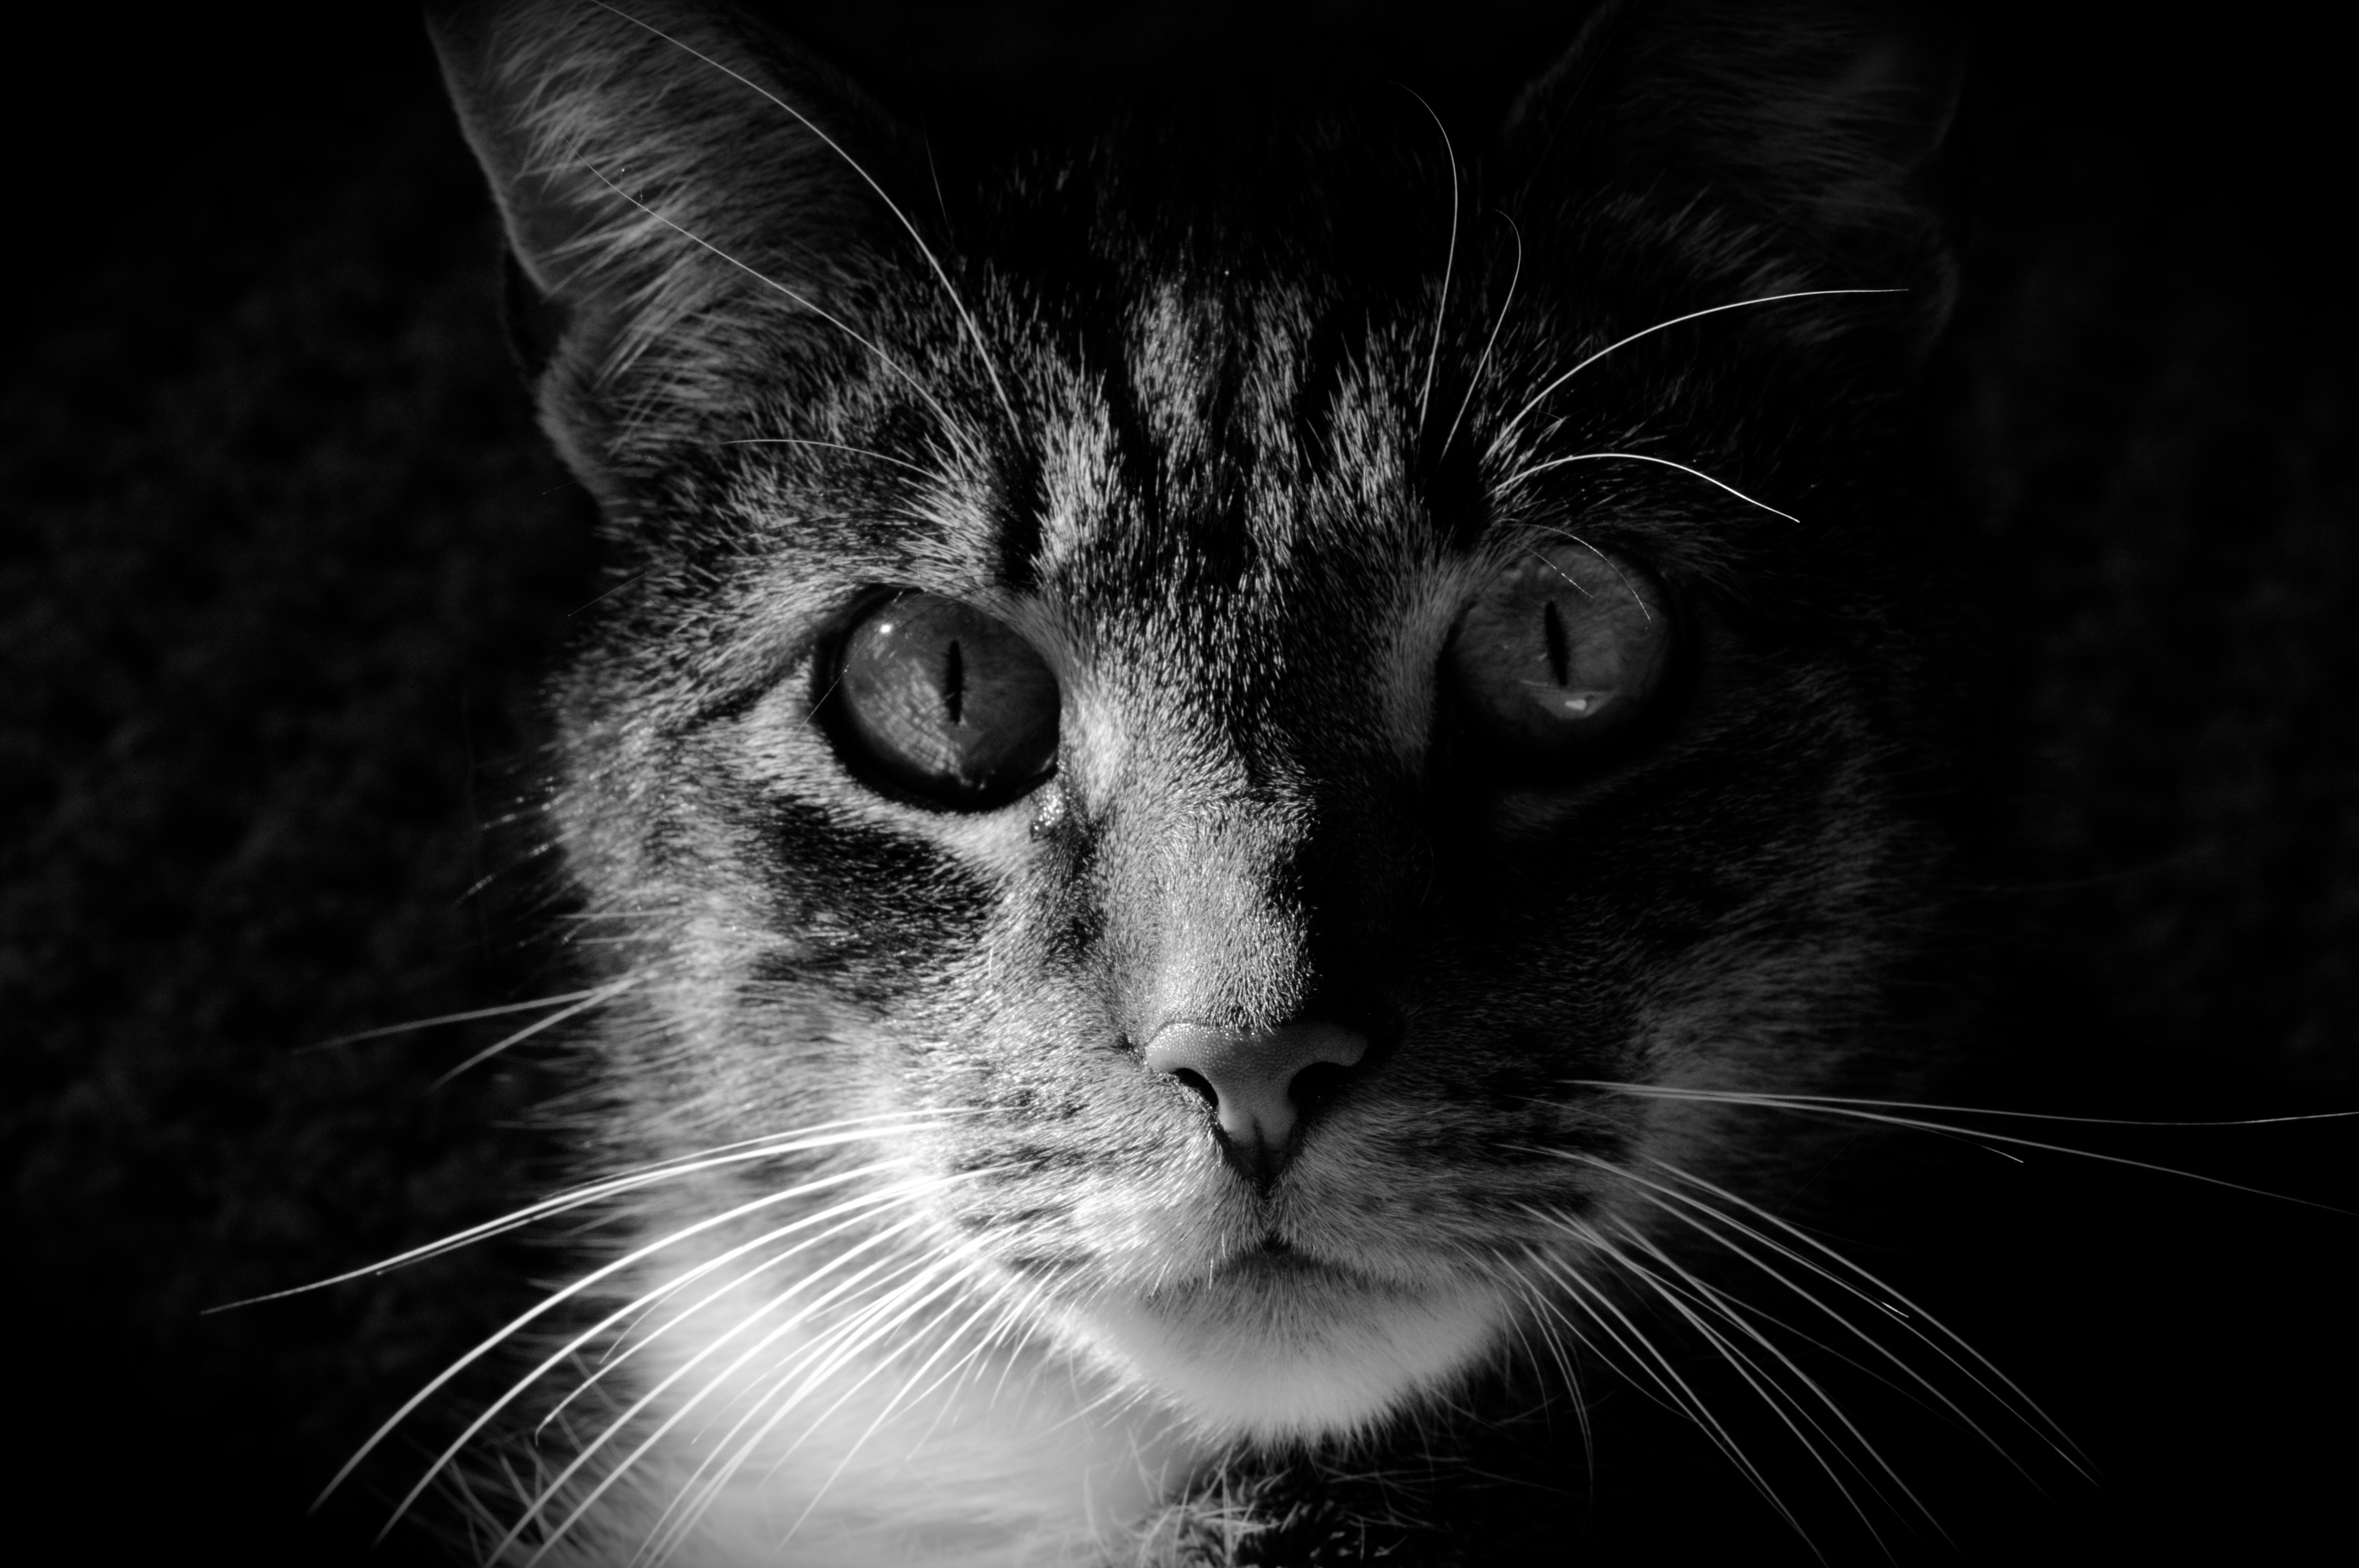
black and white, photography, cat, mammal, darkness, black cat, black, monochrome, close up, nose, whiskers, vertebrate, monochrome photography, small to medium sized cats, cat like mammal, domestic short haired cat